Wennington School

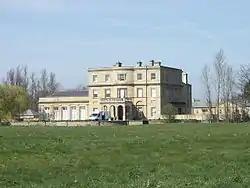
Ingmanthorpe Hall

Wennington School, founded by the Quaker educationalist Kenneth C. Barnes, was a co-educational and ultimately progressive boarding school.